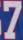
Number: 7